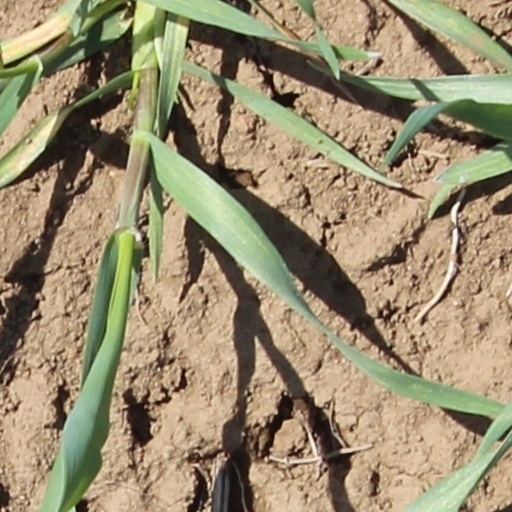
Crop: wheat